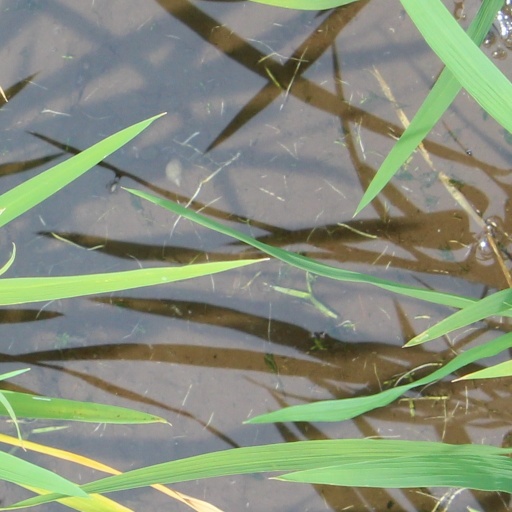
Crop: rice